Ma' Rosa

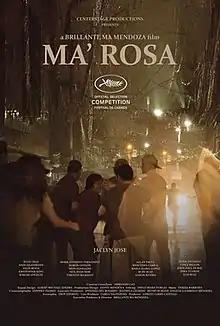
Film poster

Ma' Rosa is a 2016 Filipino drama film directed by Brillante Mendoza and written by Troy Espiritu. It was selected to compete for the Palme d'Or at the 2016 Cannes Film Festival. At Cannes, Jaclyn Jose won the award for Best Actress. It was selected as the Filipino entry for the Best Foreign Language Film at the 89th Academy Awards but it was not nominated.